Botany Bay

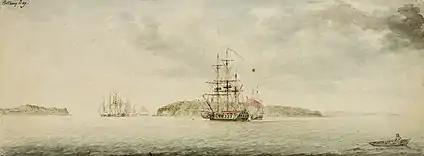
"Botany Bay", 1788 watercolour by Charles Gore

Lieutenant James Cook first landed at Kurnell, on the southern banks of Botany Bay, in what is now Silver Beach, on Sunday 29 April 1770, when navigating his way up the east coast of Australia on his ship, HMS "Endeavour". Initially the name "Stingrays Harbour" was used by Cook and other journal keepers on his expedition, for the stingrays they caught. That name was also recorded on an Admiralty chart. Cook's log for 6 May 1770 records "The great quantity of these sort of fish found in this place occasioned my giving it the name of Stingrays Harbour". However, in the journal prepared later from his log, Cook wrote instead: (sic) "The great quantity of plants Mr. Banks and Dr. Solander found in this place occasioned my giving it the name of Botanist Botany Bay". Cape Banks is named after Joseph Banks and Cape Solander after Daniel Solander.